Invisible Life

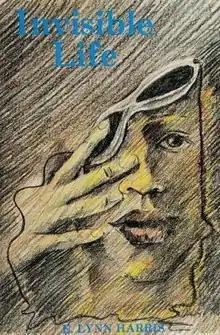
First edition

Invisible Life is a novel by American author E. Lynn Harris self-published in 1991, before being taken up by Anchor Books in 1994. The plot follows an African American man's journey of sexual discovery, in which he realizes he is gay. In 2010, the "Los Angeles Times" listed the novel as one of the top 20 "classic works of gay literature" ever written.